Yemọja

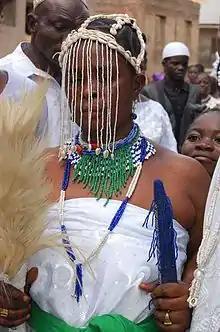

In traditional Yoruba culture and spirituality, "Yemọja" is a mother spirit; patron spirit of women, especially pregnant women; She is the patron deity of the Ogun river (Odò Ògùn) but she has other rivers that are dedicated to her throughout Yorùbáland. In addition, she is also worshipped at almost any stream, creek, springs in addition to wells and run-offs.